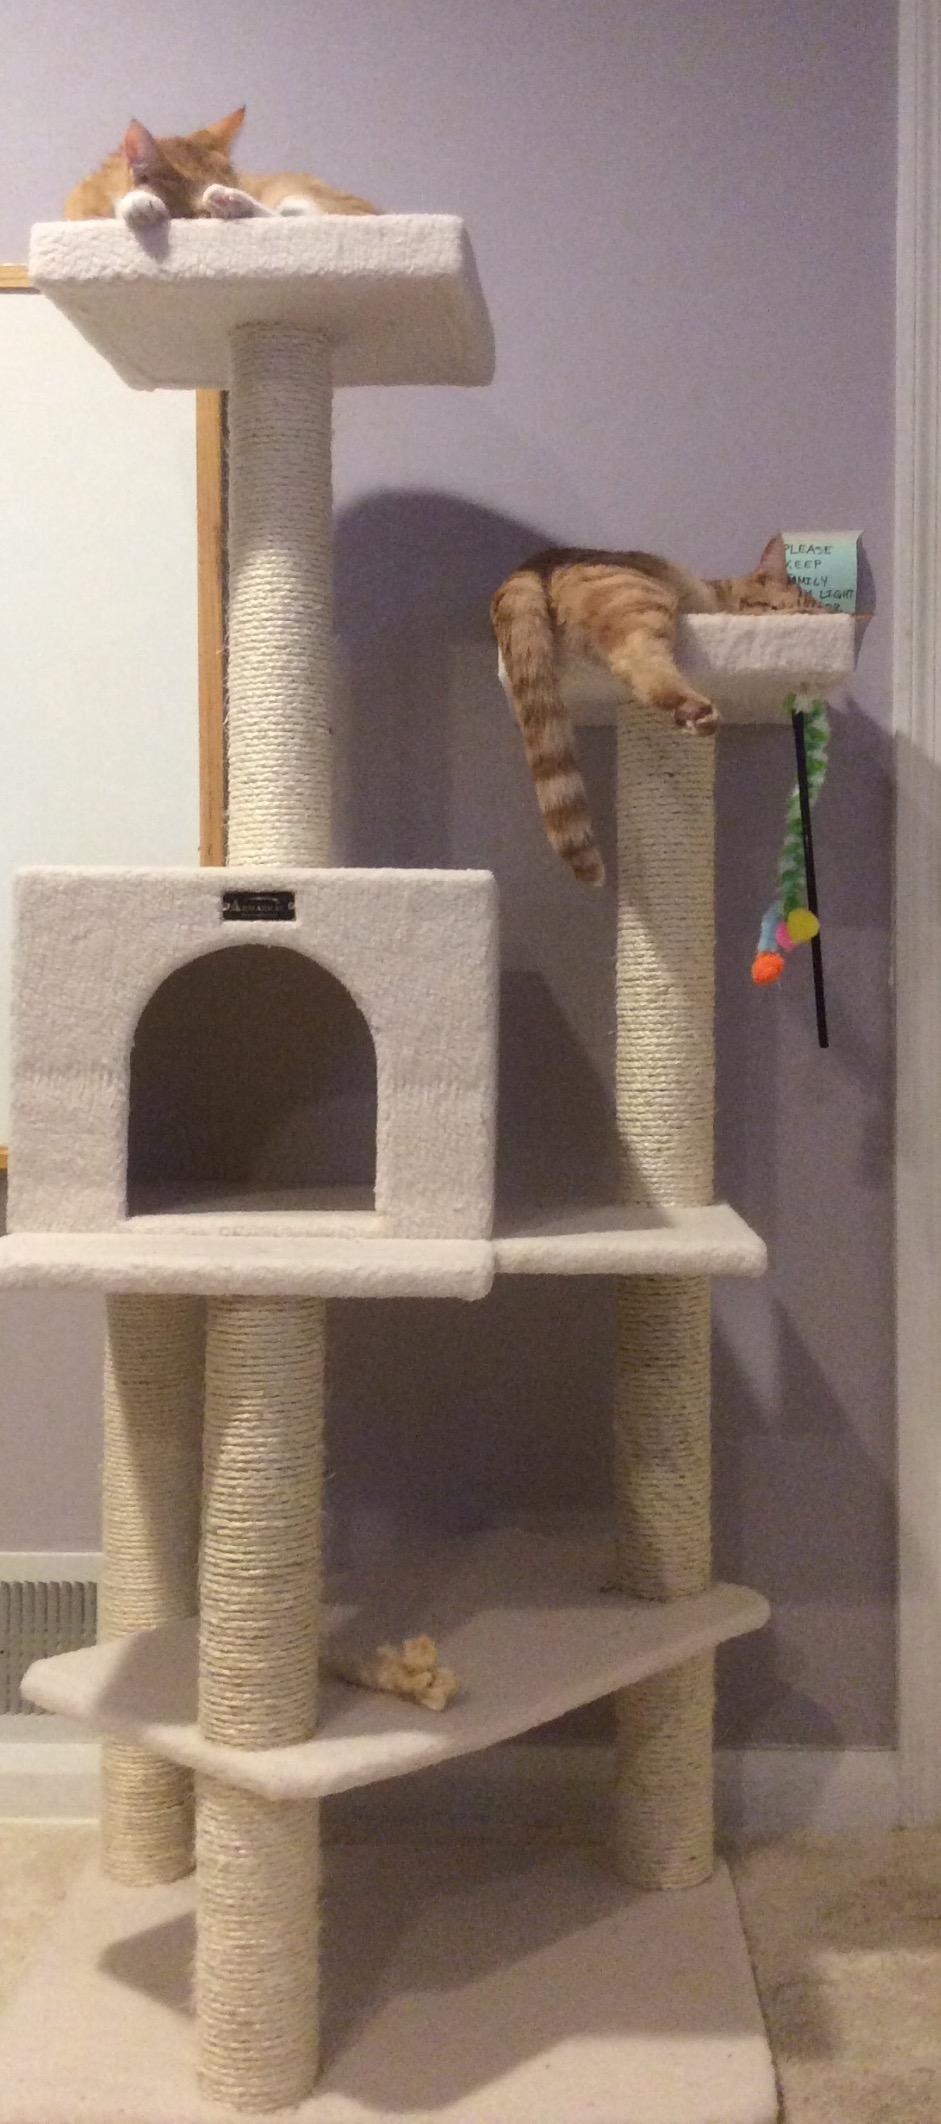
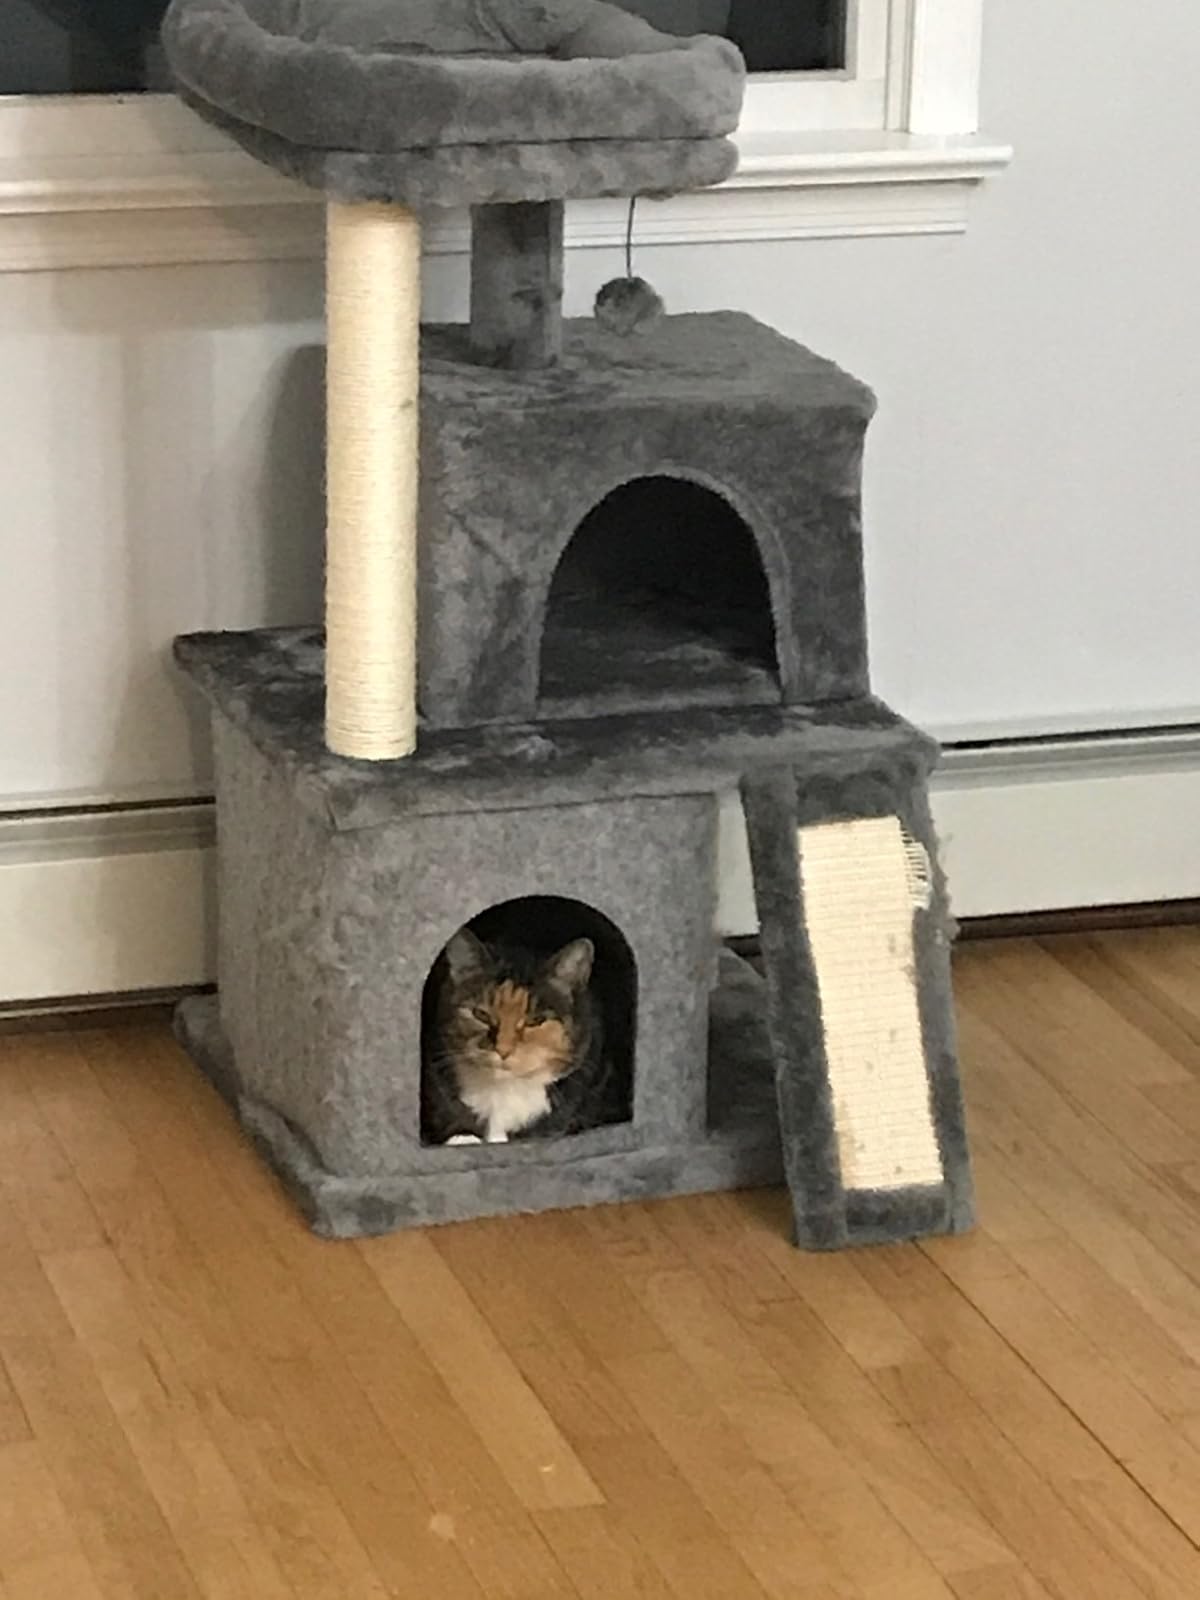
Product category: items_cat tree
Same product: no